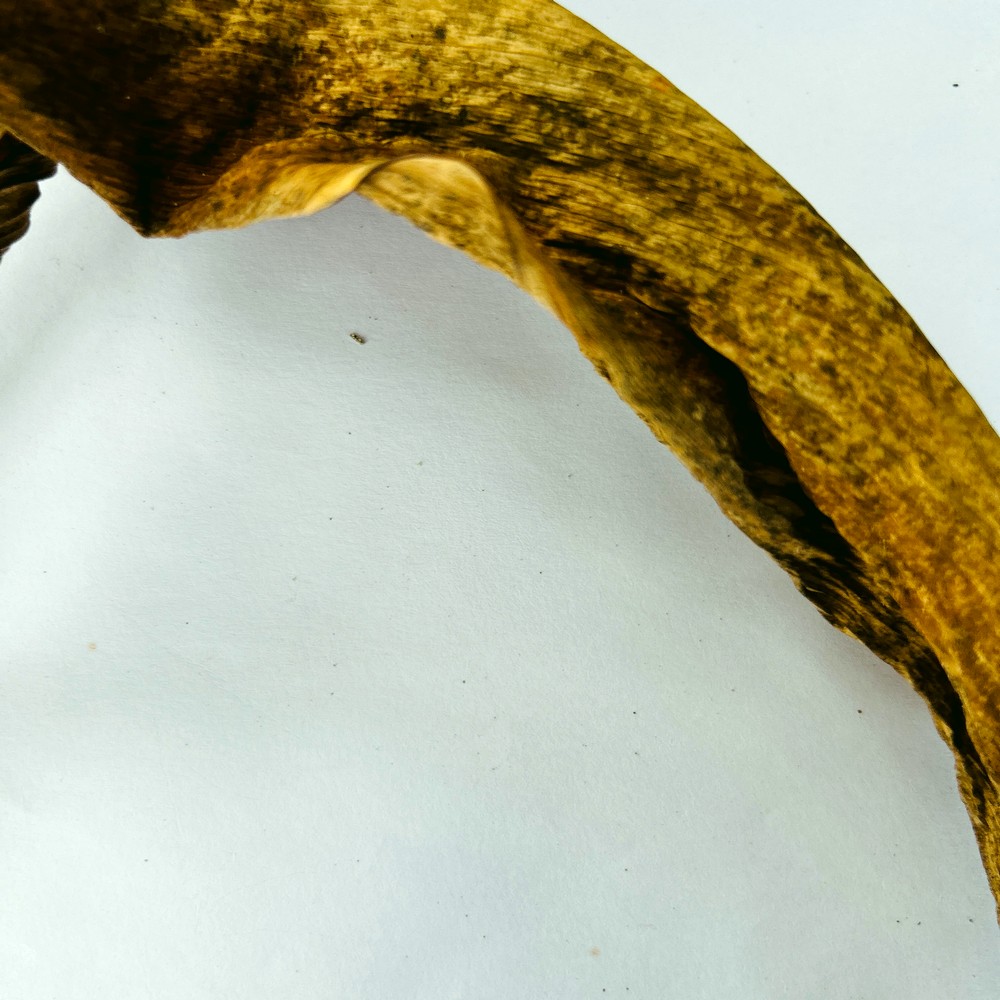
Label: Dry Leaf